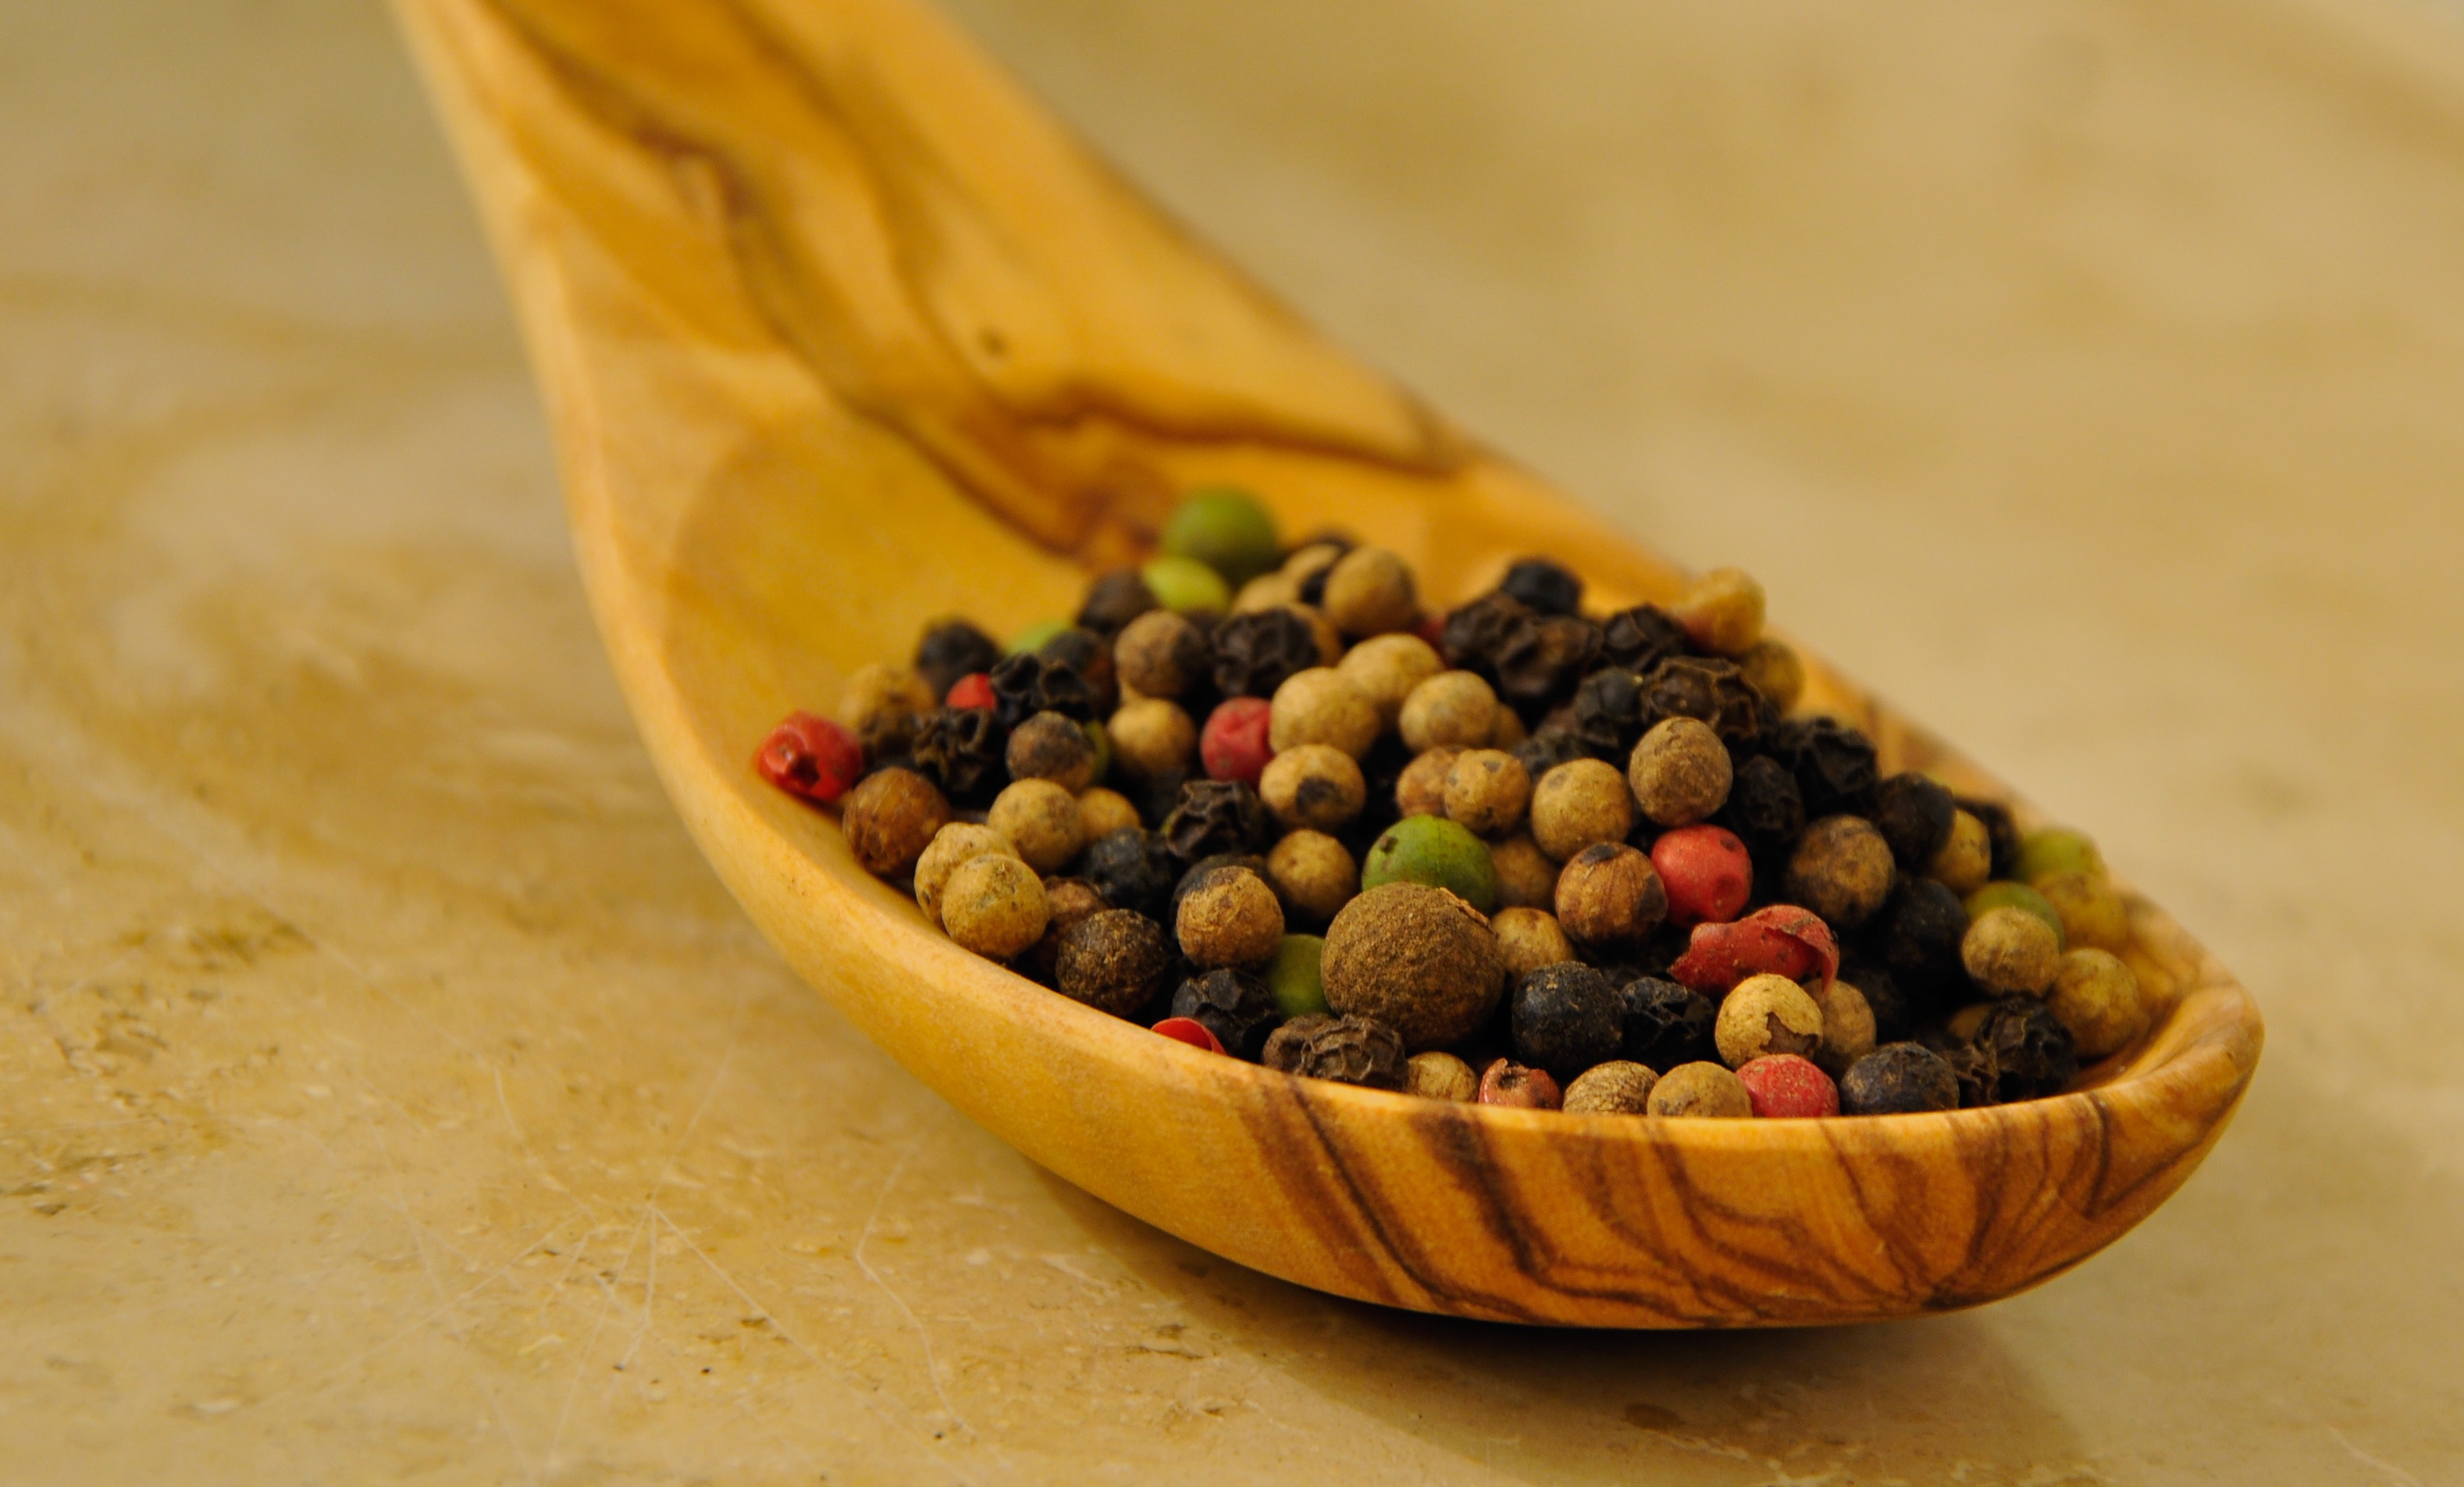
pepper, spice, red, ingredient, recipe, colorful, seasoning, superfood, peppercorns, spice mix, pfefferkorn, colorful pepper, mixed spice